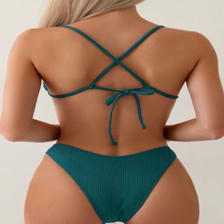
Label: Modal